Joseph-Marius Cabasson

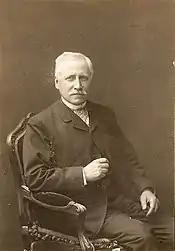
Joseph-Marius Cabasson(date unknown)

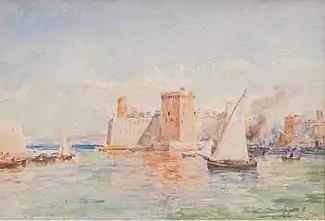
Sailboat Leaving the Old Port of Marseille

Joseph-Marius Cabasson (20 December 1841, Marseille - 4 August 1920, Marseille) was a French painter and watercolorist.